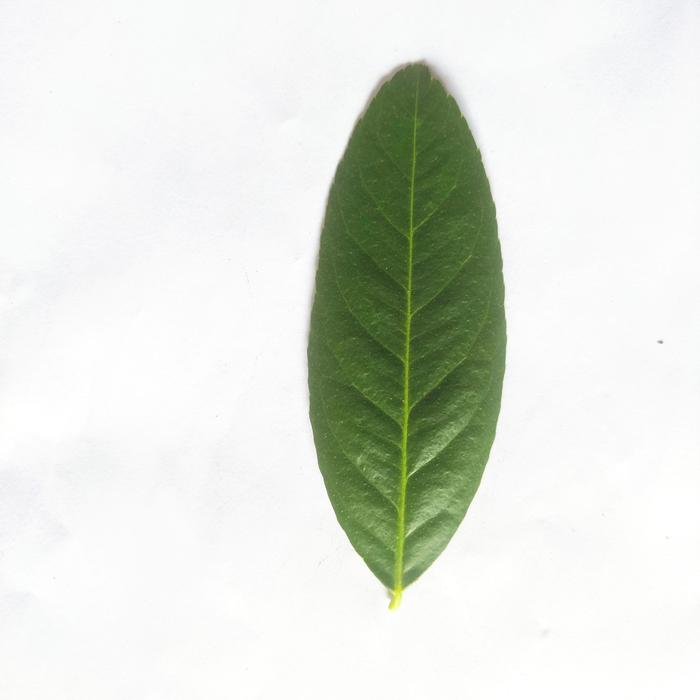
Crop: Lemon
Leaf condition: Healthy_Leaf